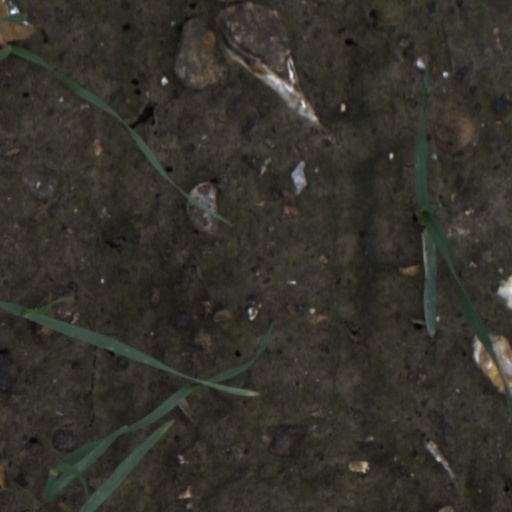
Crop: wheat